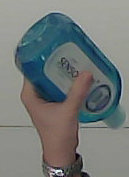
Product: sensodyne_mouthwash